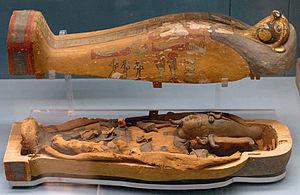
Les Mystères d'Osiris sont des festivités religieuses célébrées en Égypte antique en commémoration du meurtre et de la régénération d'Osiris. Le déroulement des cérémonies est attesté par des sources écrites variées, mais le document majeur est le Rituel des mystères d'Osiris au mois de Khoiak, une compilation de textes du Moyen Empire gravés durant la période ptolémaïque dans une chapelle haute du temple de Dendérah. Dans la religion égyptienne, sacré et secret sont intimement liés. De ce fait, les pratiques rituelles sont hors d'atteinte des profanes, car réservées aux prêtres, seuls habilités à pénétrer dans les sanctuaires divins. Le mystère théologique le plus insondable, le plus empreint de précautions solennelles, est la dépouille d'Osiris. D'après le mythe osirien, cette momie est conservée au plus profond de la Douât, le monde souterrain des morts. Chaque nuit, durant son voyage nocturne, Rê le dieu solaire vient s'y régénérer en s'unissant momentanément à Osiris sous la forme d'une âme unique.